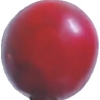
Label: cherry_wax_red